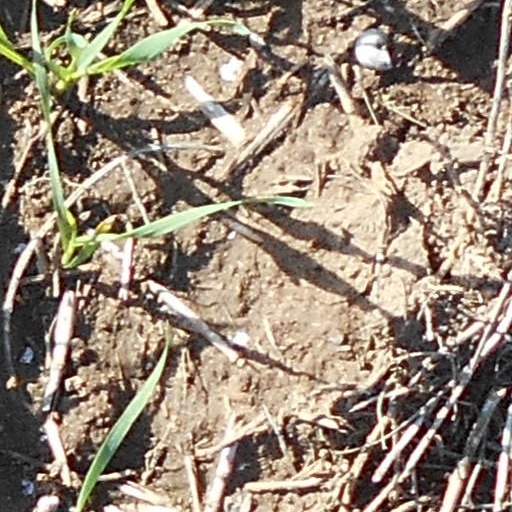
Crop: wheat